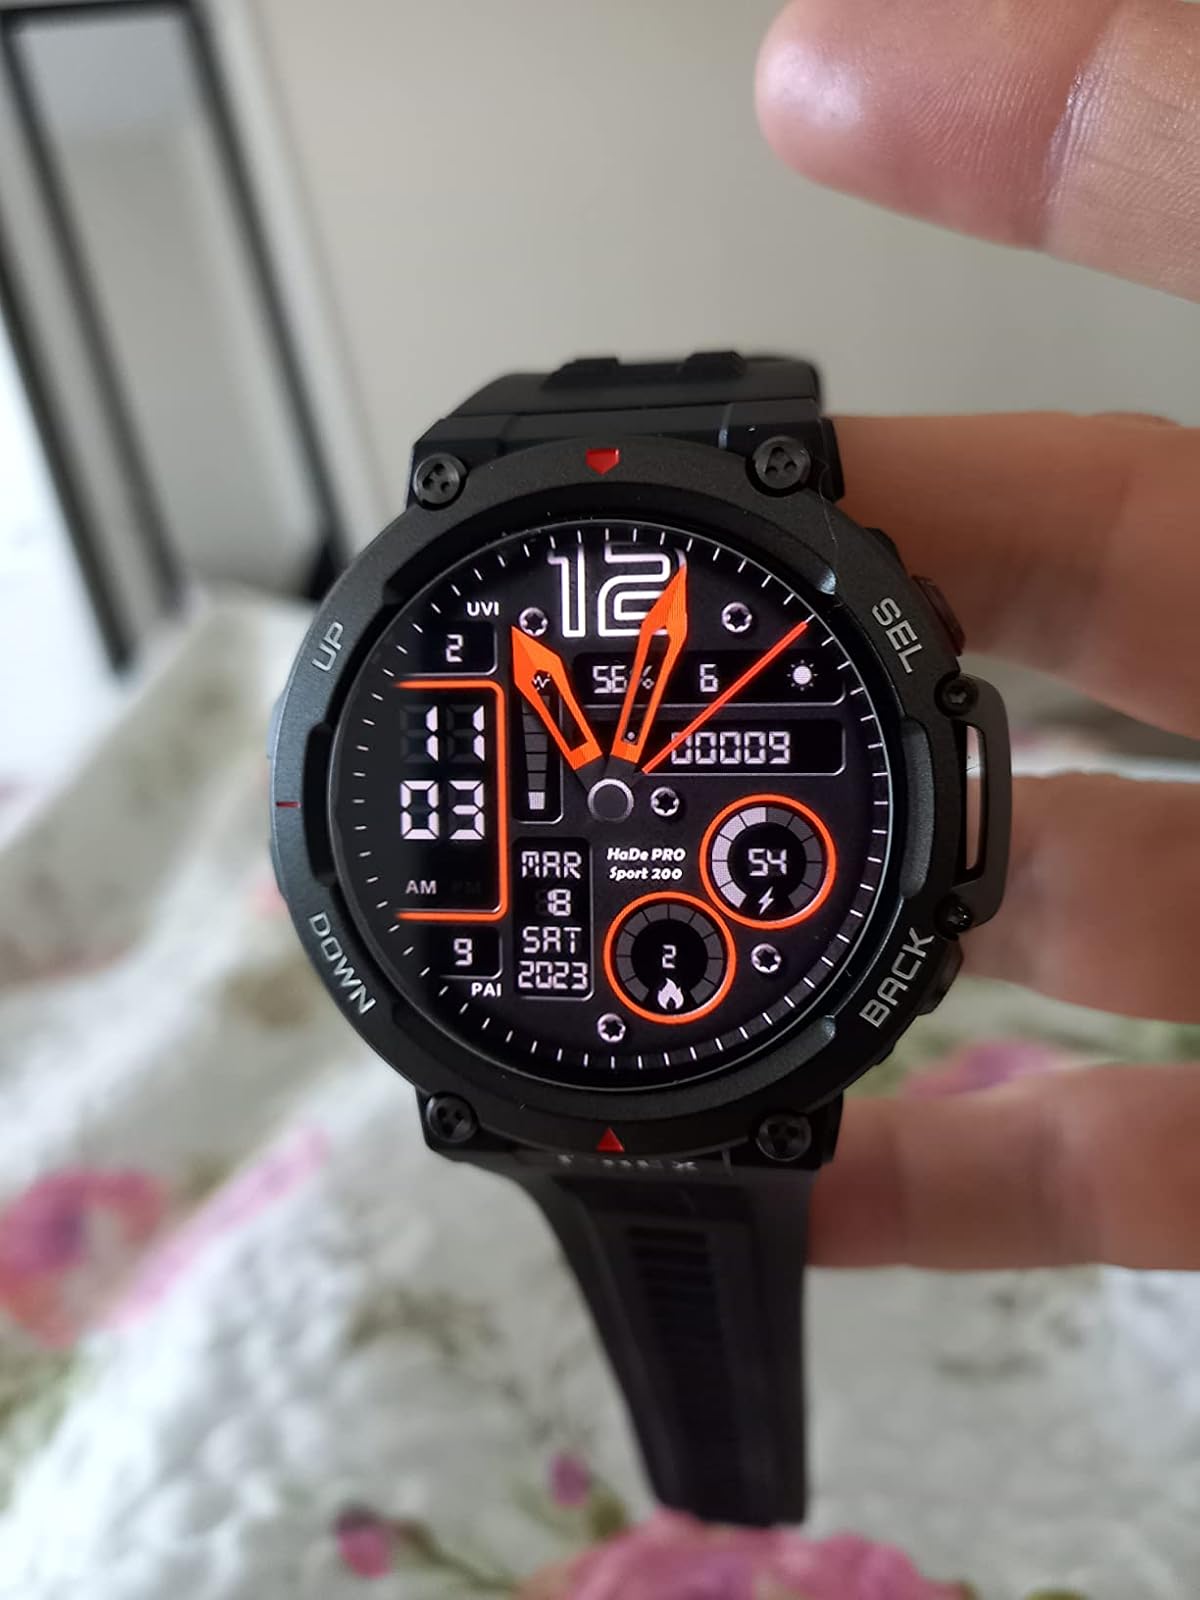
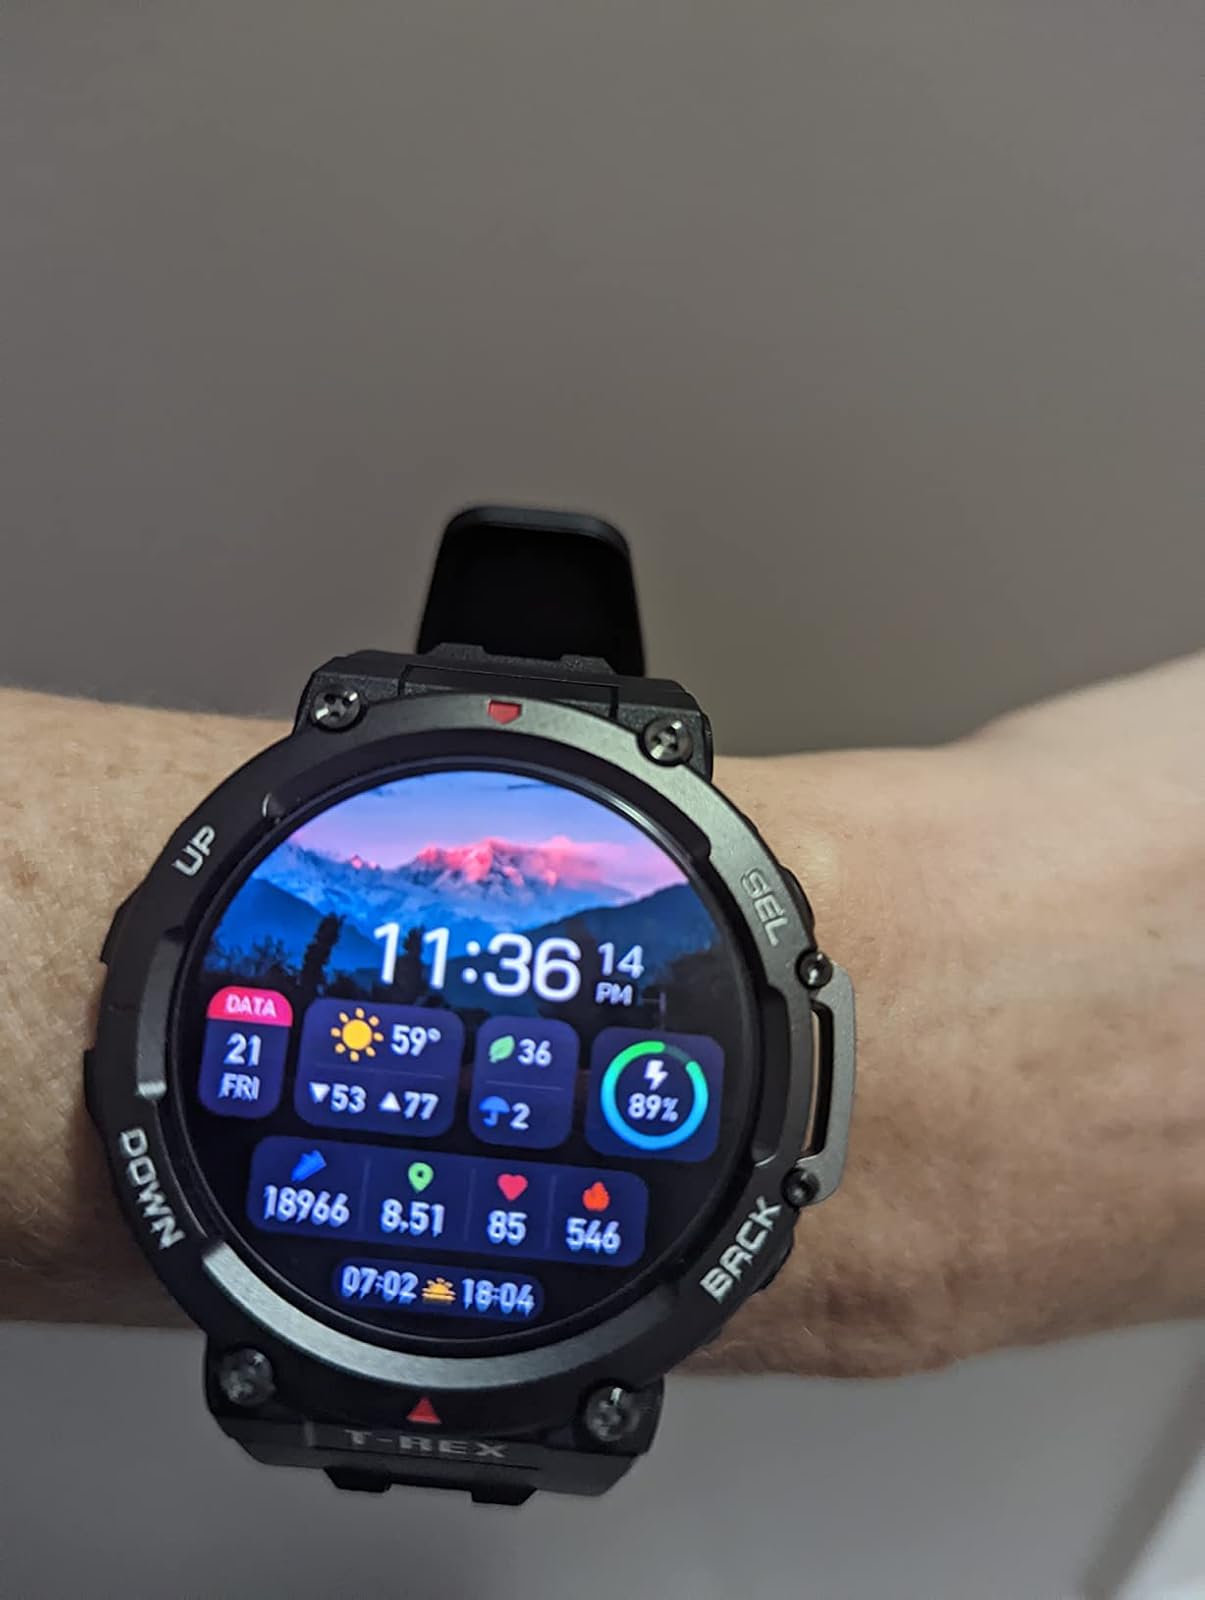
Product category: smartwatch
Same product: yes